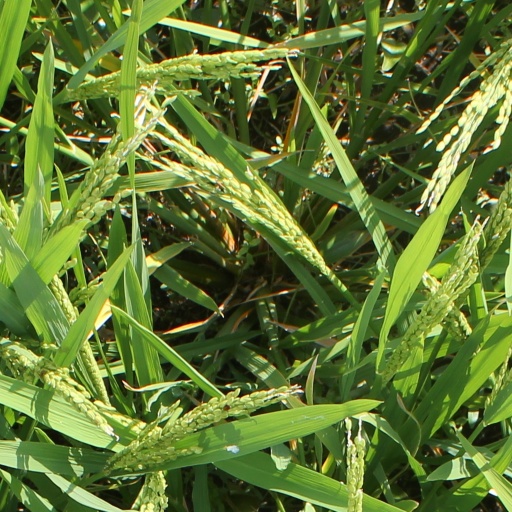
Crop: rice